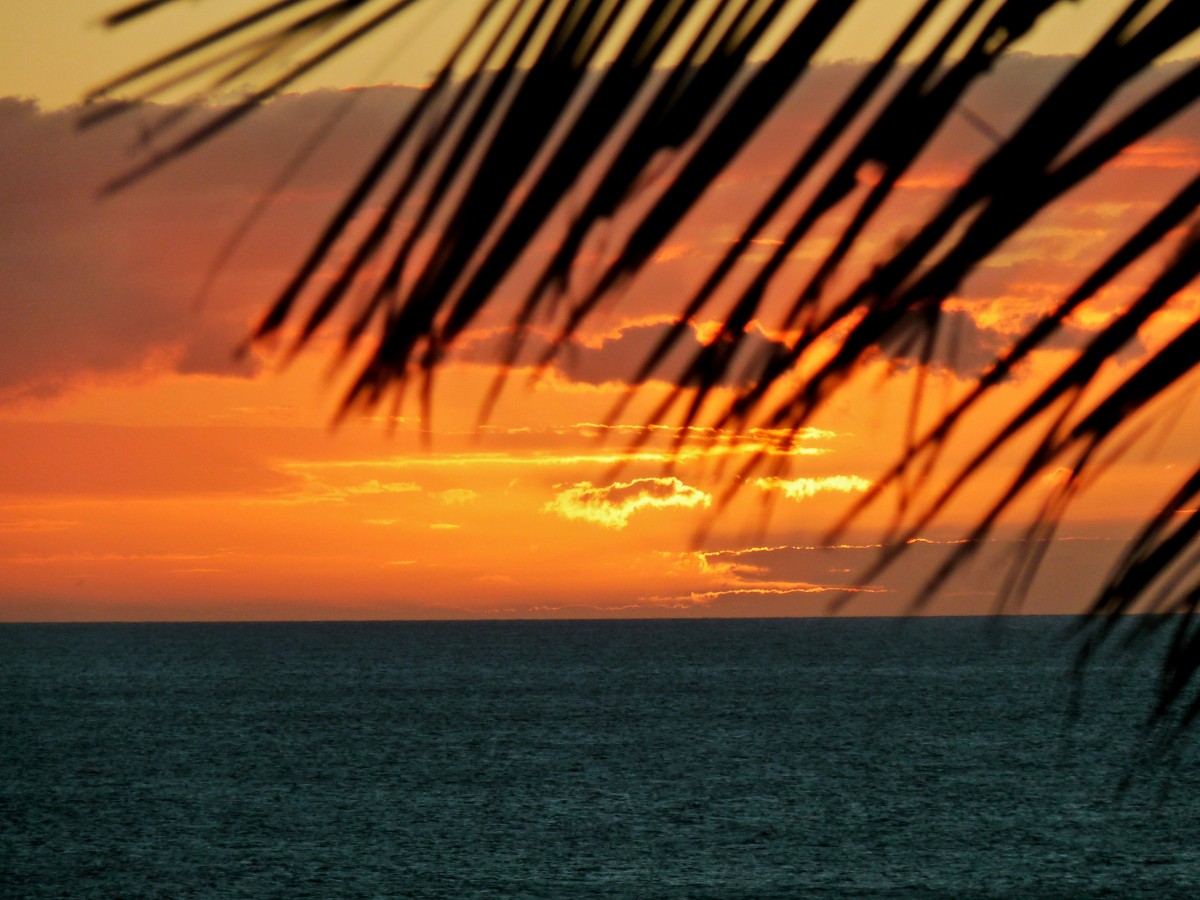
Tags: ocean, horizon, sky, sun, sunrise, sunset, sunlight, morning, wave, dawn, dusk, evening, reflection